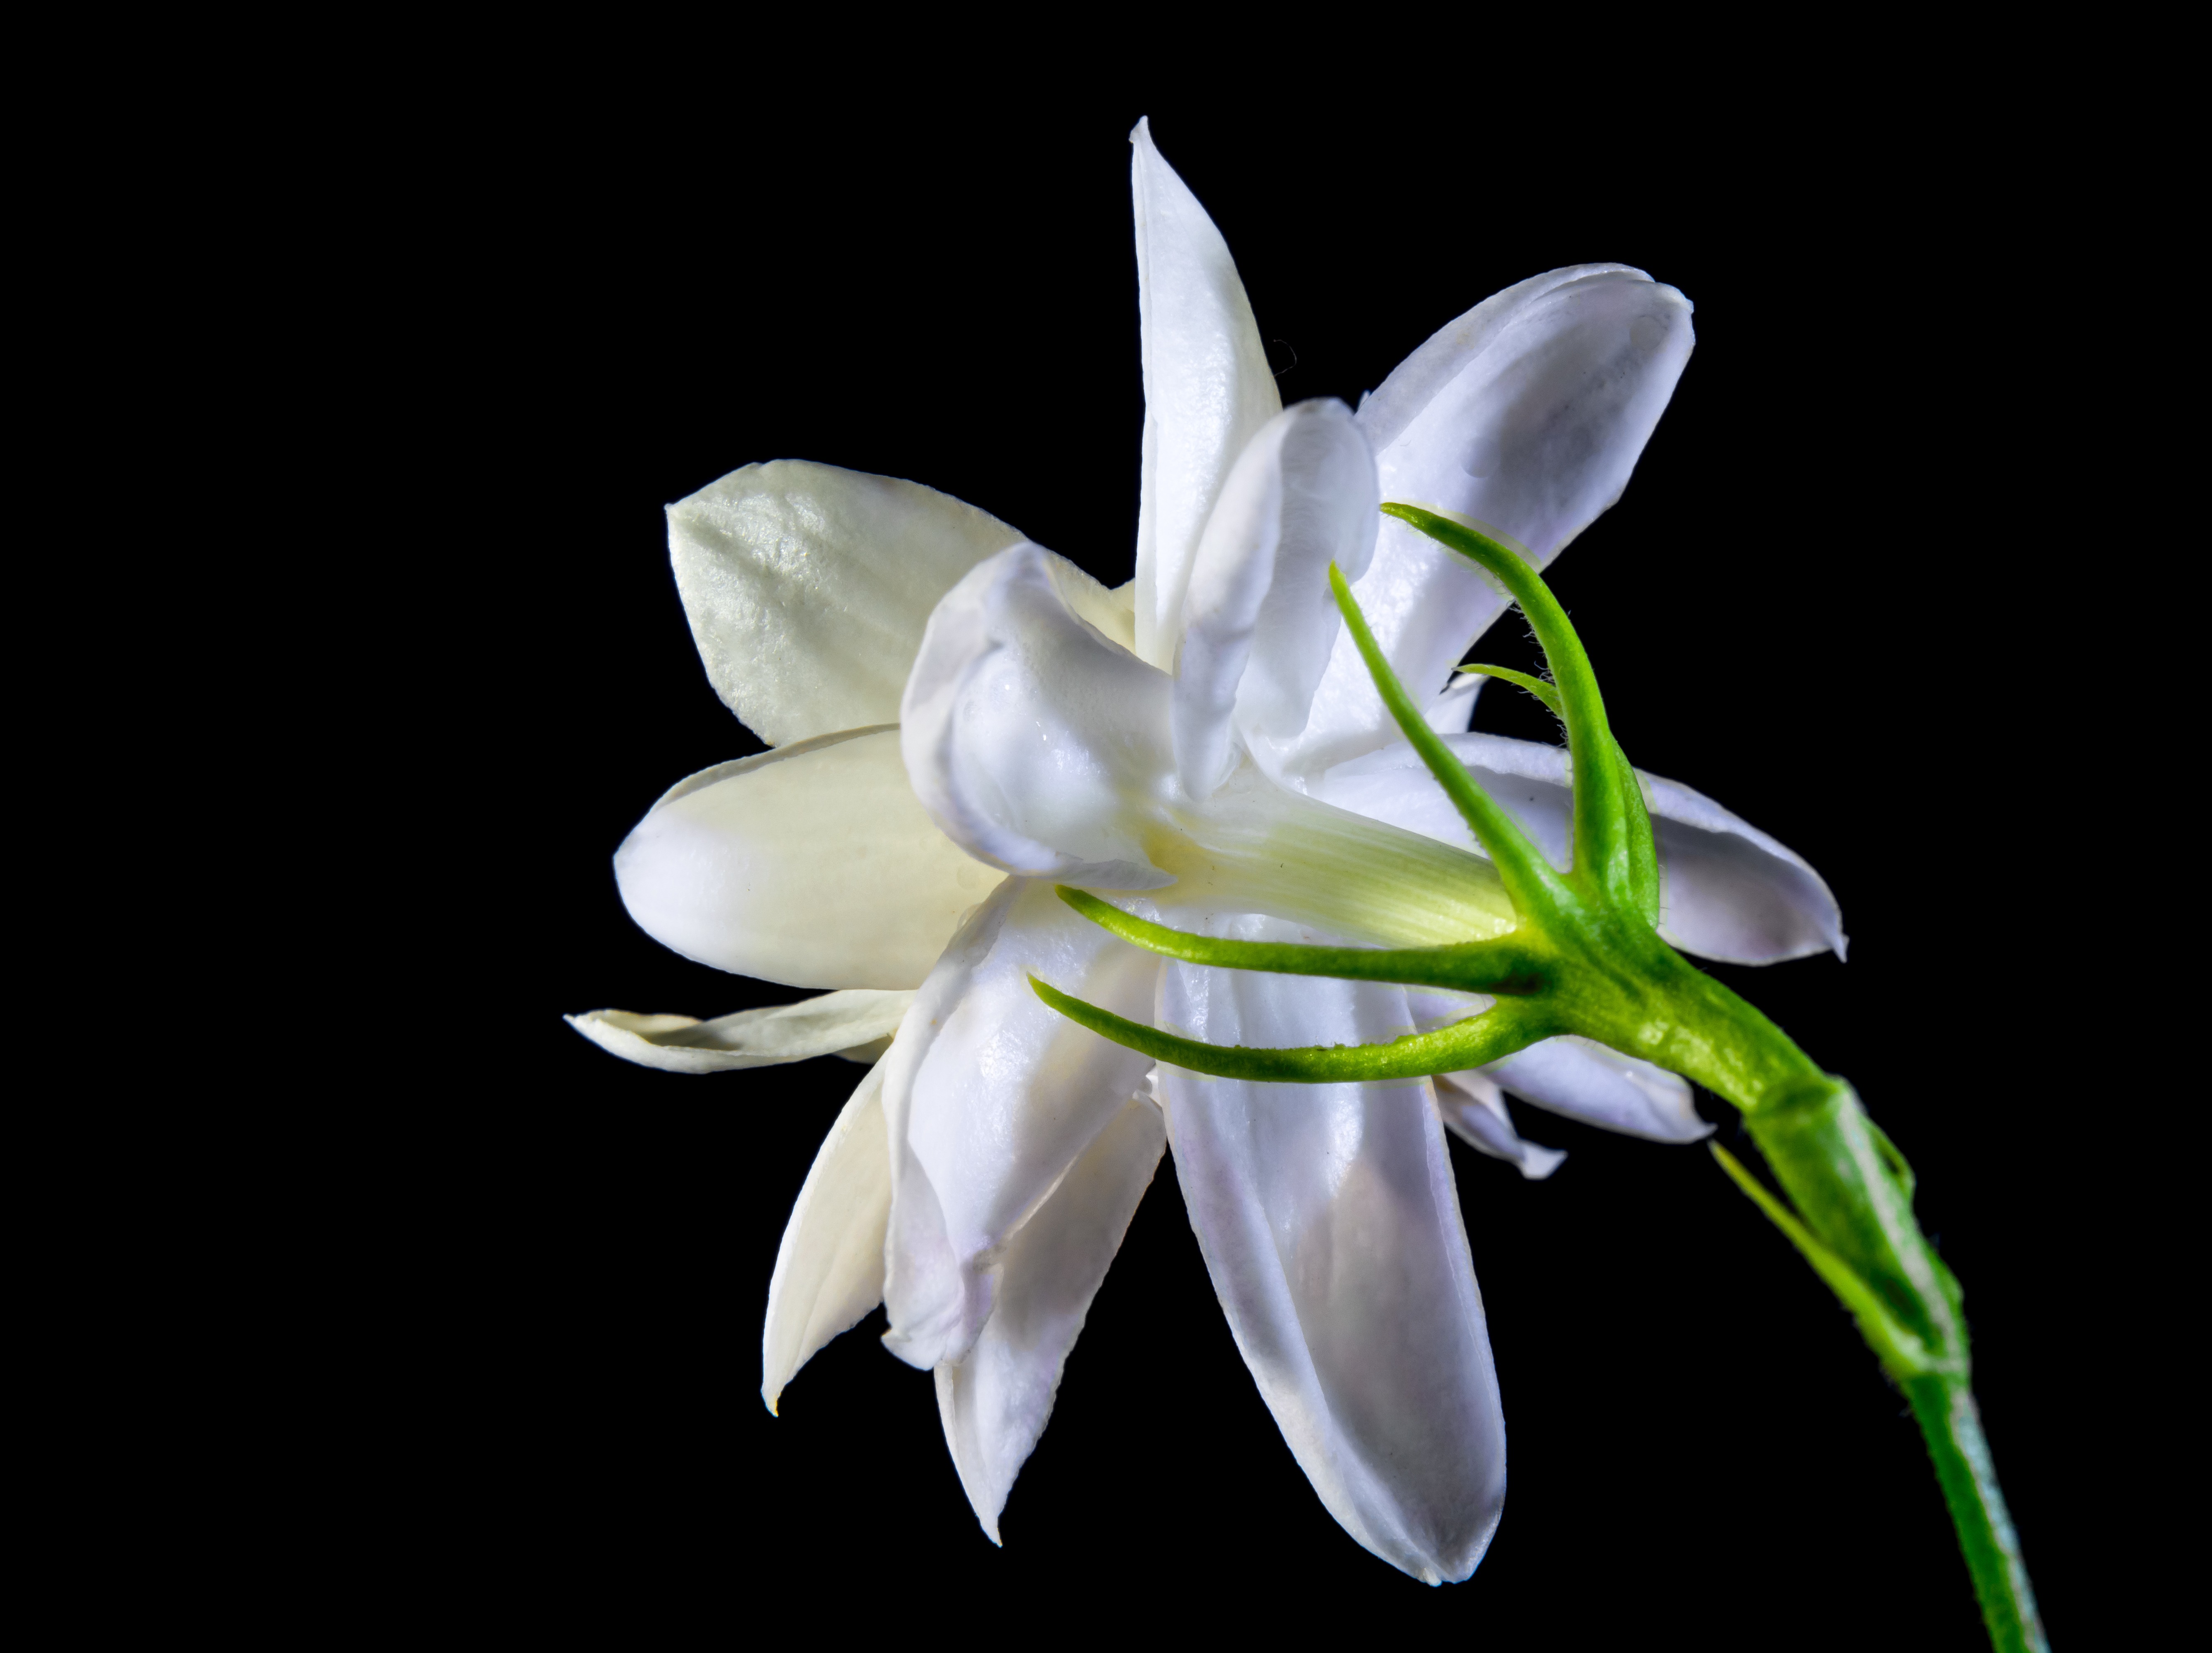
blossom, plant, white, flower, petal, bloom, botany, flora, wild flower, lily, macro photography, flowering plant, plant stem, land plant